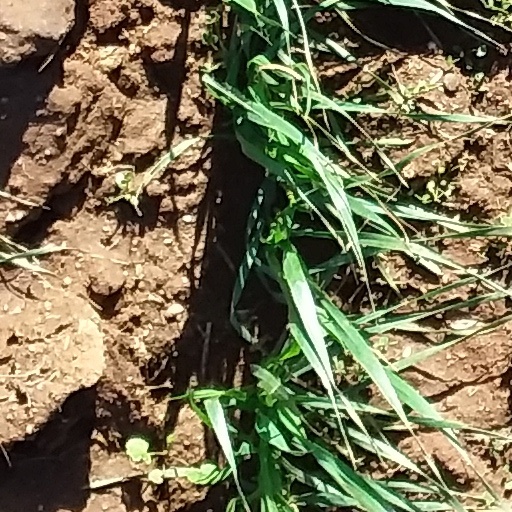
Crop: wheat